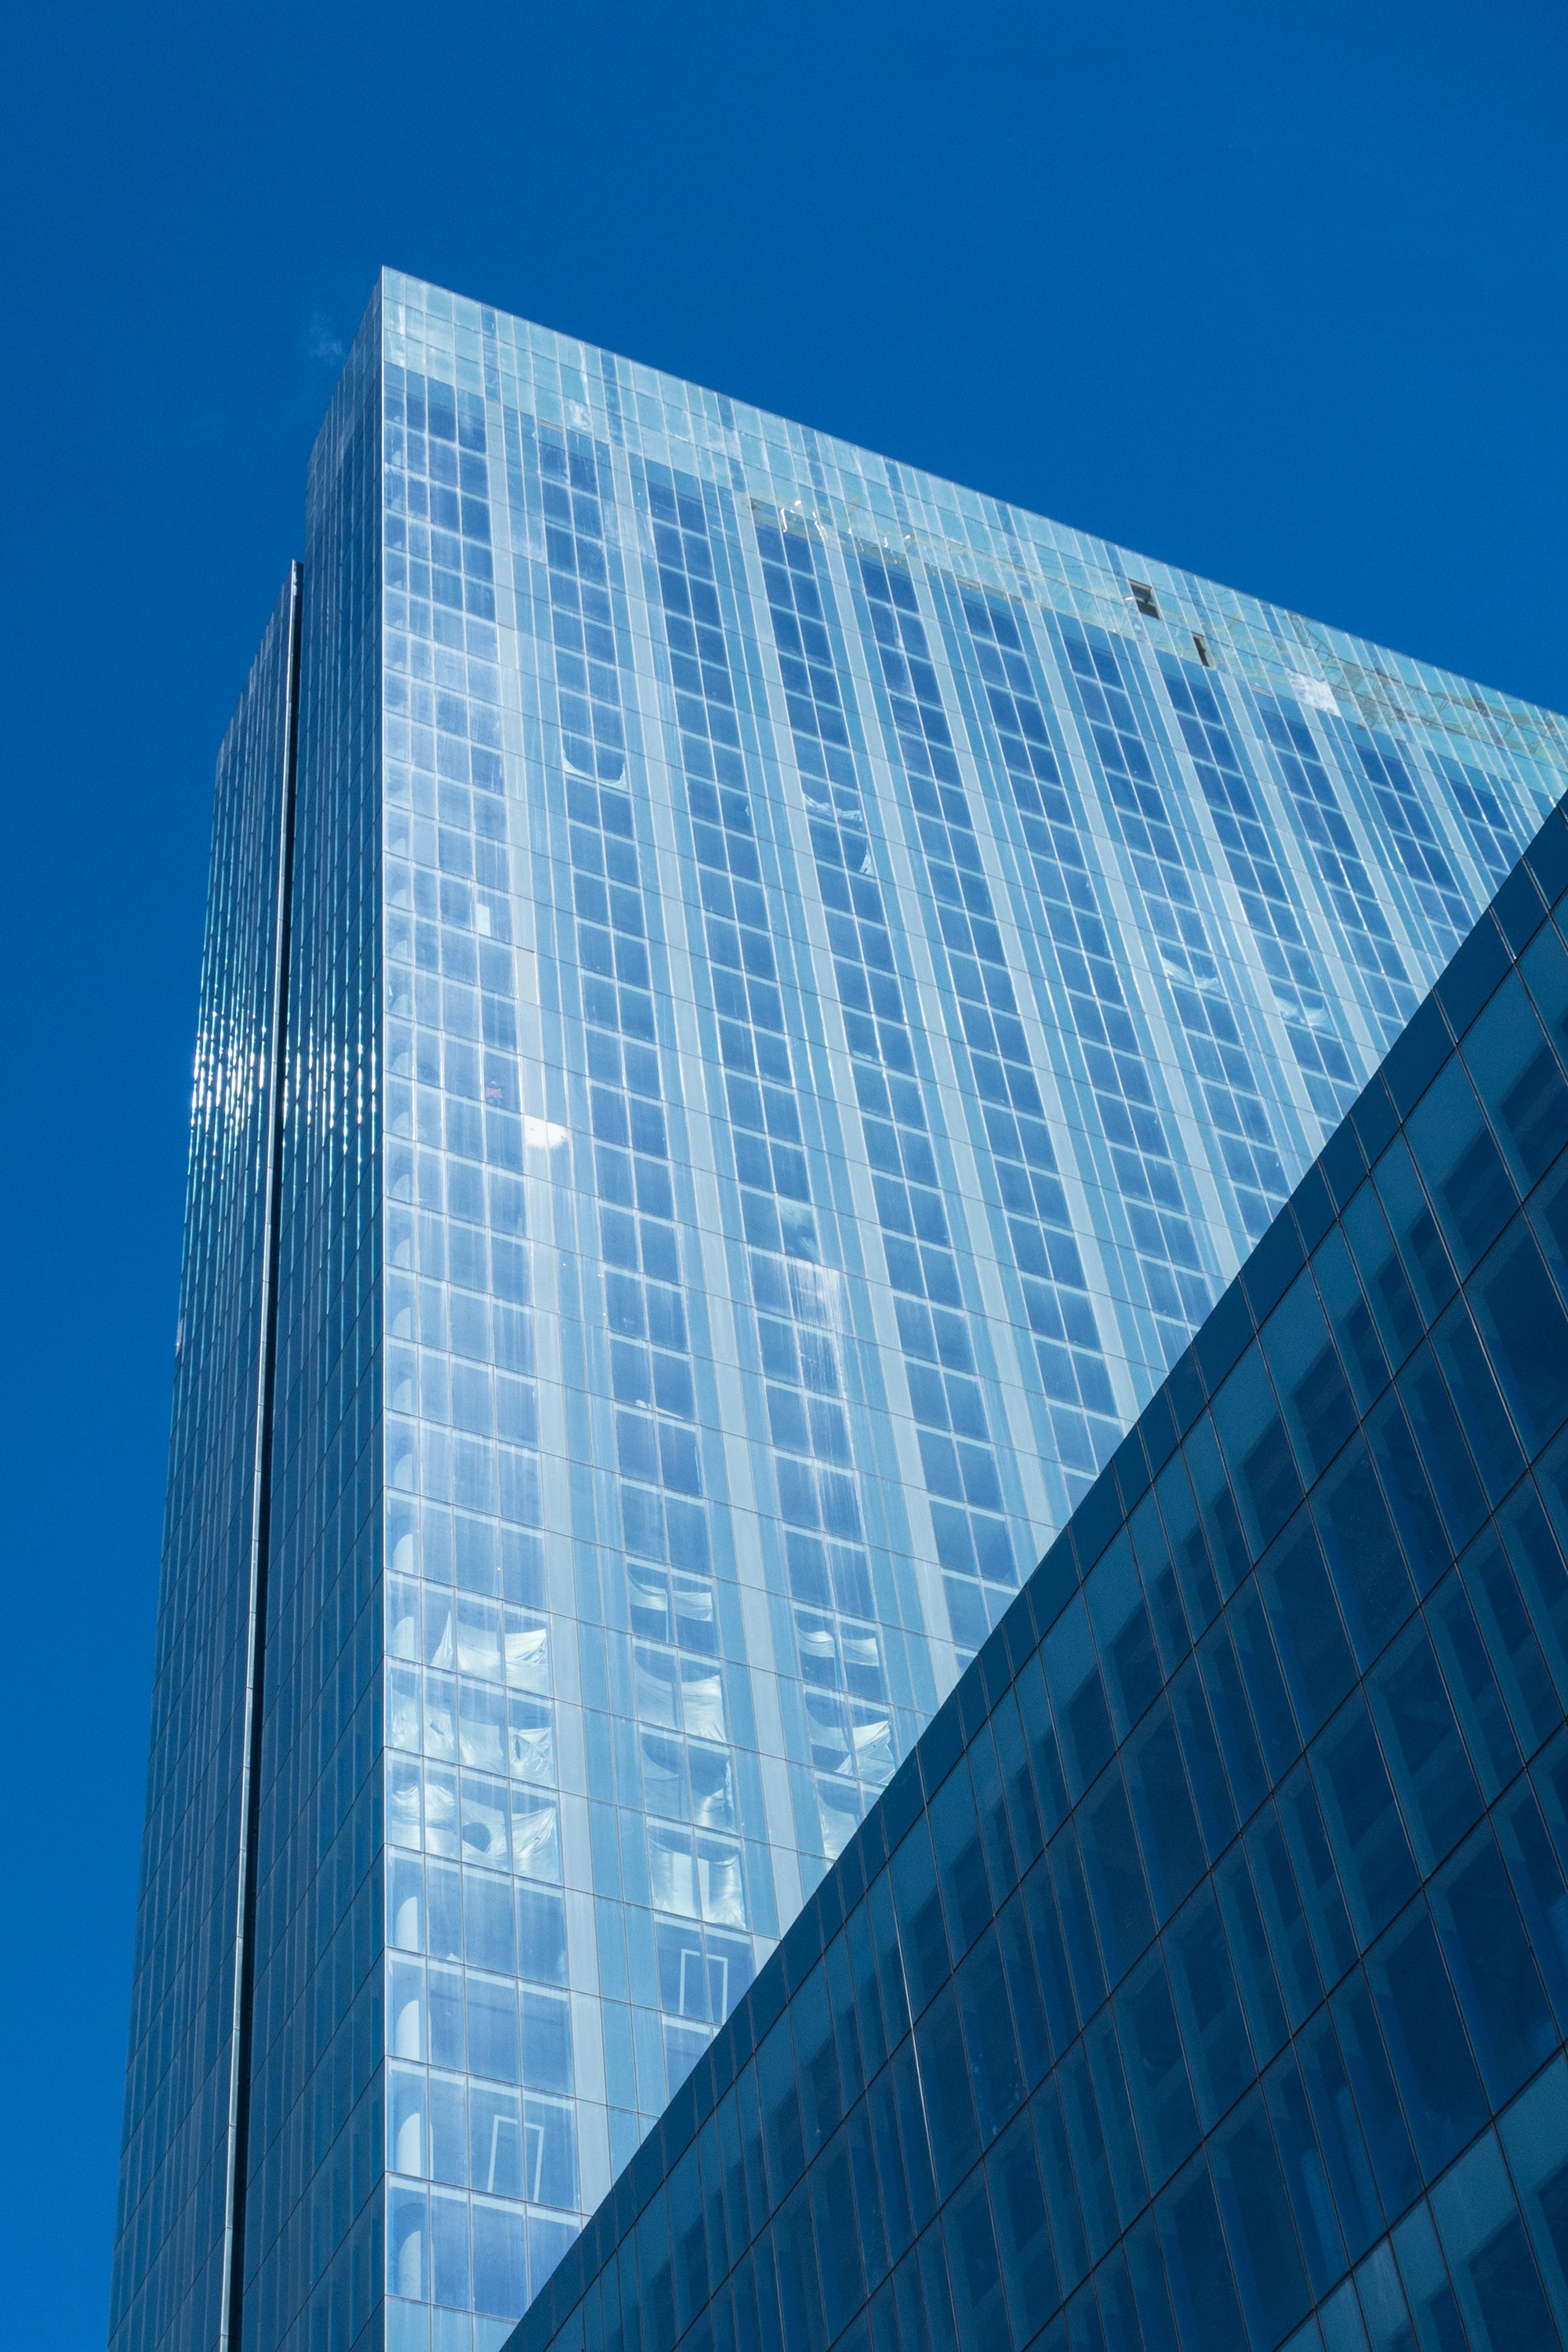
architecture, skyline, building, city, skyscraper, urban, downtown, line, tower, landmark, facade, blue, exterior, modern, tower block, symmetry, tall, texas, austin, commercial building, headquarters, metropolitan area